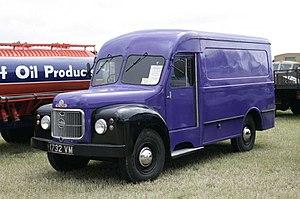
Seddon Atkinson est un constructeur britannique de camions implanté à Oldham, dans le comté du Grand Manchester.